Saint Andrew in Romania

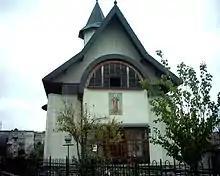
Church of Saint Andrew in the Burdujeni neighborhood of Suceava (completed 1997)

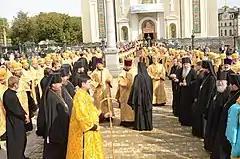
The consecration of the monument in Donetsk after St. Andrew

The legend of Saint Andrew in Romania tells that today's territory of Romania was Christianized by Saint Andrew in the 1st century AD. While these claims lack any historical and archeological evidence, the legend has been embraced as fact by both the Romanian Orthodox Church and the Romanian state, both during Ceaușescu's protochronism period and after 1989, when Saint Andrew was named the patron saint of Romania.